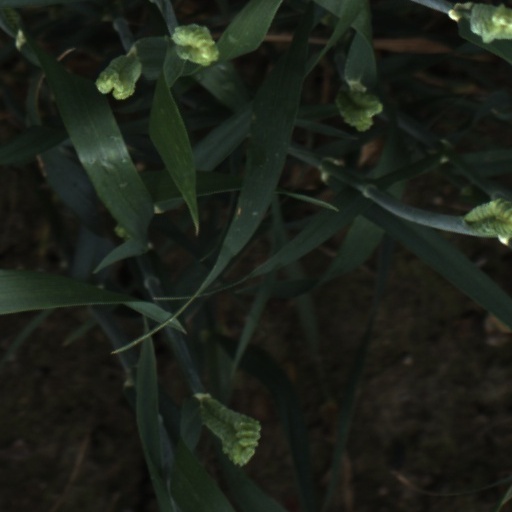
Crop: wheat